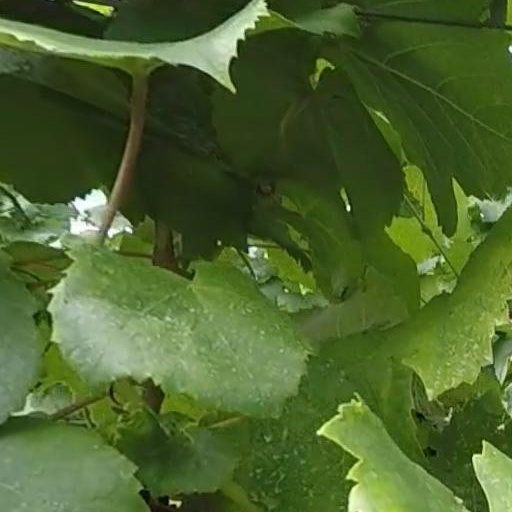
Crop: grape